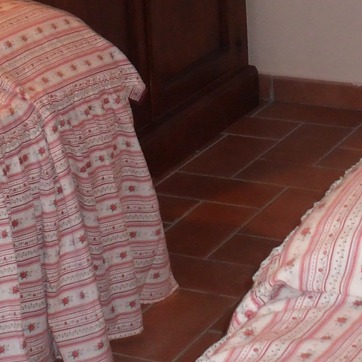
Material: tile